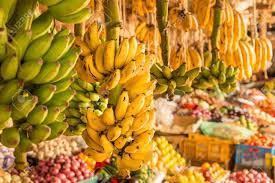
Hapa ni soko ambalo kuna aina za matunda pale tunaeza ona kitunguu, tunaona nyanya, tunaona ndizi ambazo zimewekwa. Baadhi za ndizi zimeiva kwa rangi ya manjano, pale kuna baadhi ya ndizi ambazo bado hazijaiva.